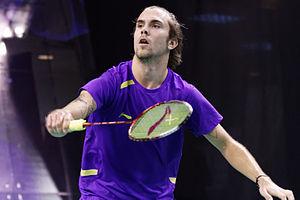
Jan Østergaard Jørgensen, né le 31 décembre 1987 à Aalborg est un joueur de badminton danois évoluant en simple hommes.